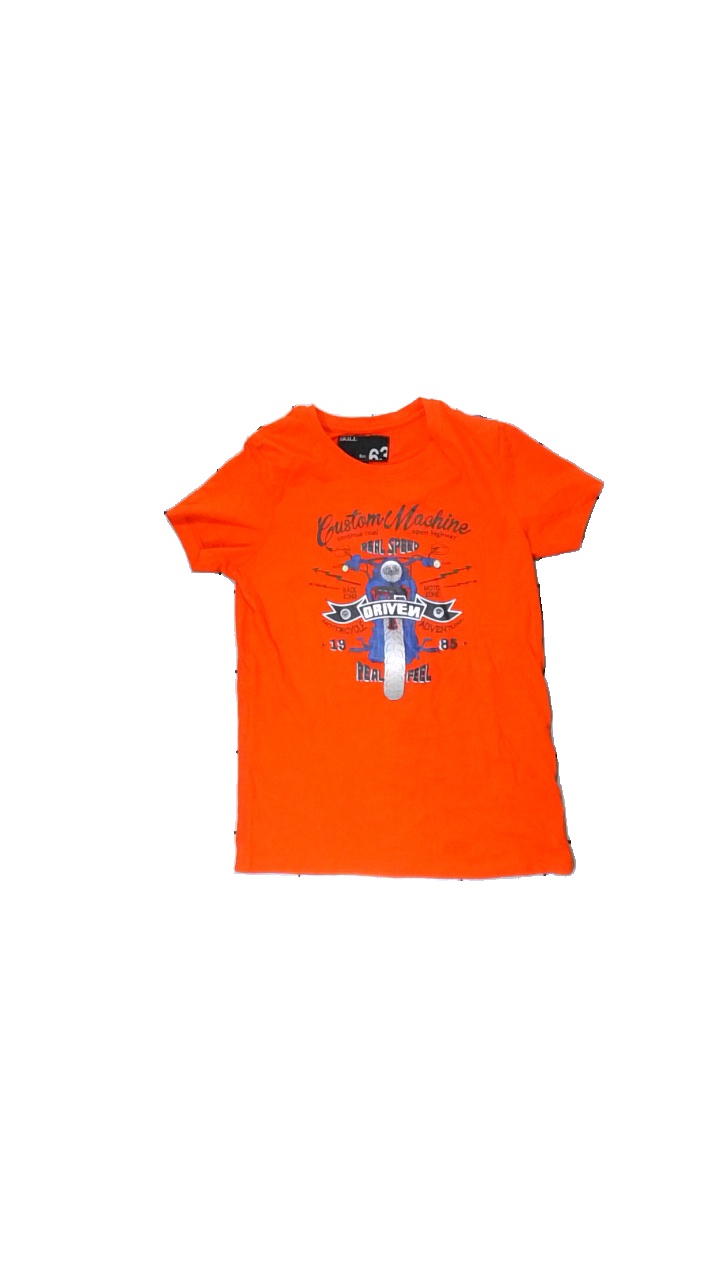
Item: T-shirt (Children)
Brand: Skill
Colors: Orange
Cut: Regular
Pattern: Other
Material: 100% cotton
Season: All
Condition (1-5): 3
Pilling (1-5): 5
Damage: slightly askew
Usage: Reuse
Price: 50-100